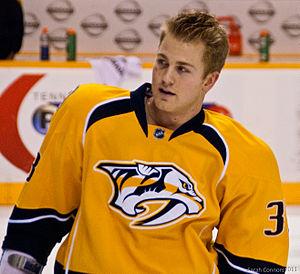
Colin Wilson est un joueur professionnel américain de hockey sur glace.